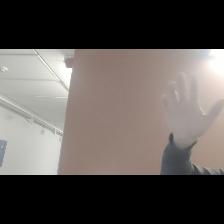
Label: Human